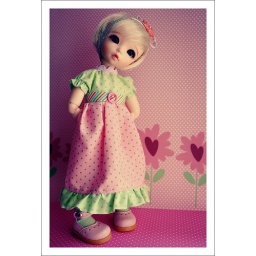
Cute girl in a cute dress